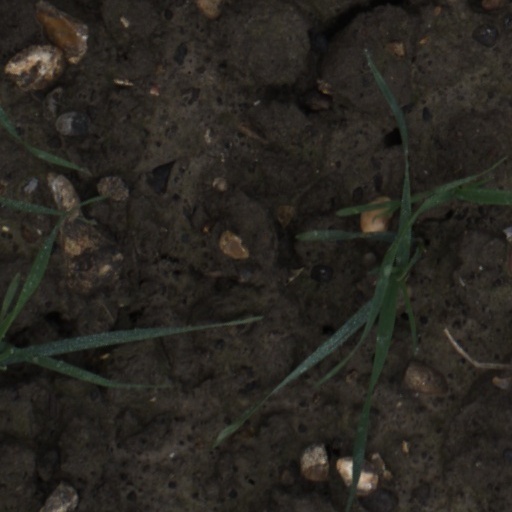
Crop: wheat